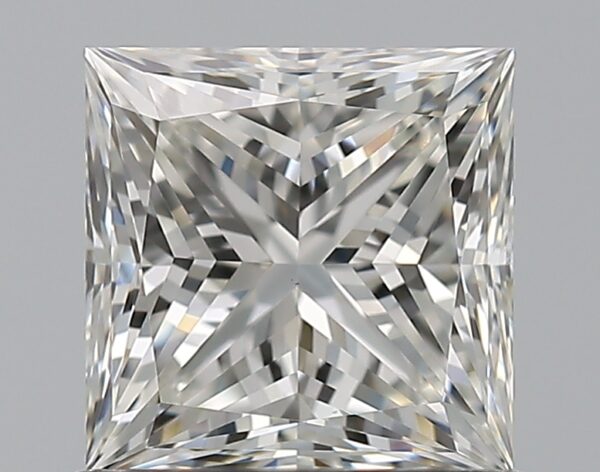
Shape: princess
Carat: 1.02
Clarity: VS1
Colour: H
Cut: EX
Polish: EX
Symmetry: EX
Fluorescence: N
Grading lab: GIA
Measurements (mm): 5.42 x 5.4 x 3.99